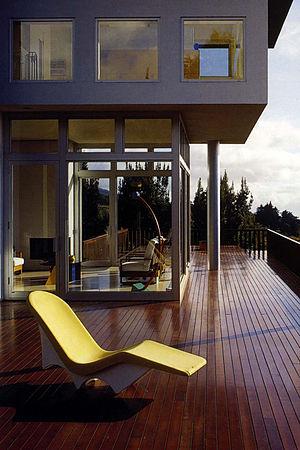
Une terrasse en bois est une sorte de terrasse constituée essentiellement de bois. En anglais, on l’appelle « deck » en référence au pont des bateaux du même nom.